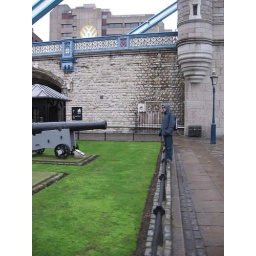
tower bridge in the background.